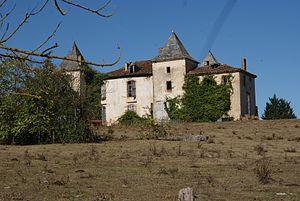
Monbardon est une commune française située dans le département du Gers en région Occitanie.